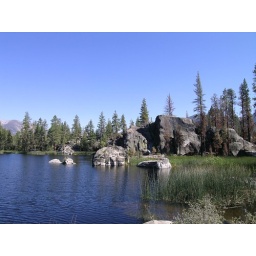
Geothermal mountain lake - a nice hike and swim in the Ansel Adams wilderness